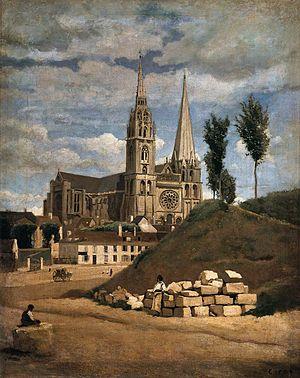
Camille Corot, né Jean-Baptiste Camille Corot le 16 juillet 1796 à Paris où il est mort le 22 février 1875, est un peintre et graveur français.